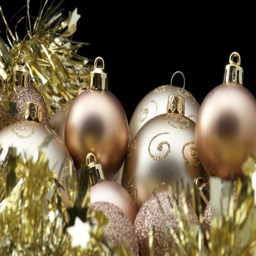
spread some christmas cheer with some carols